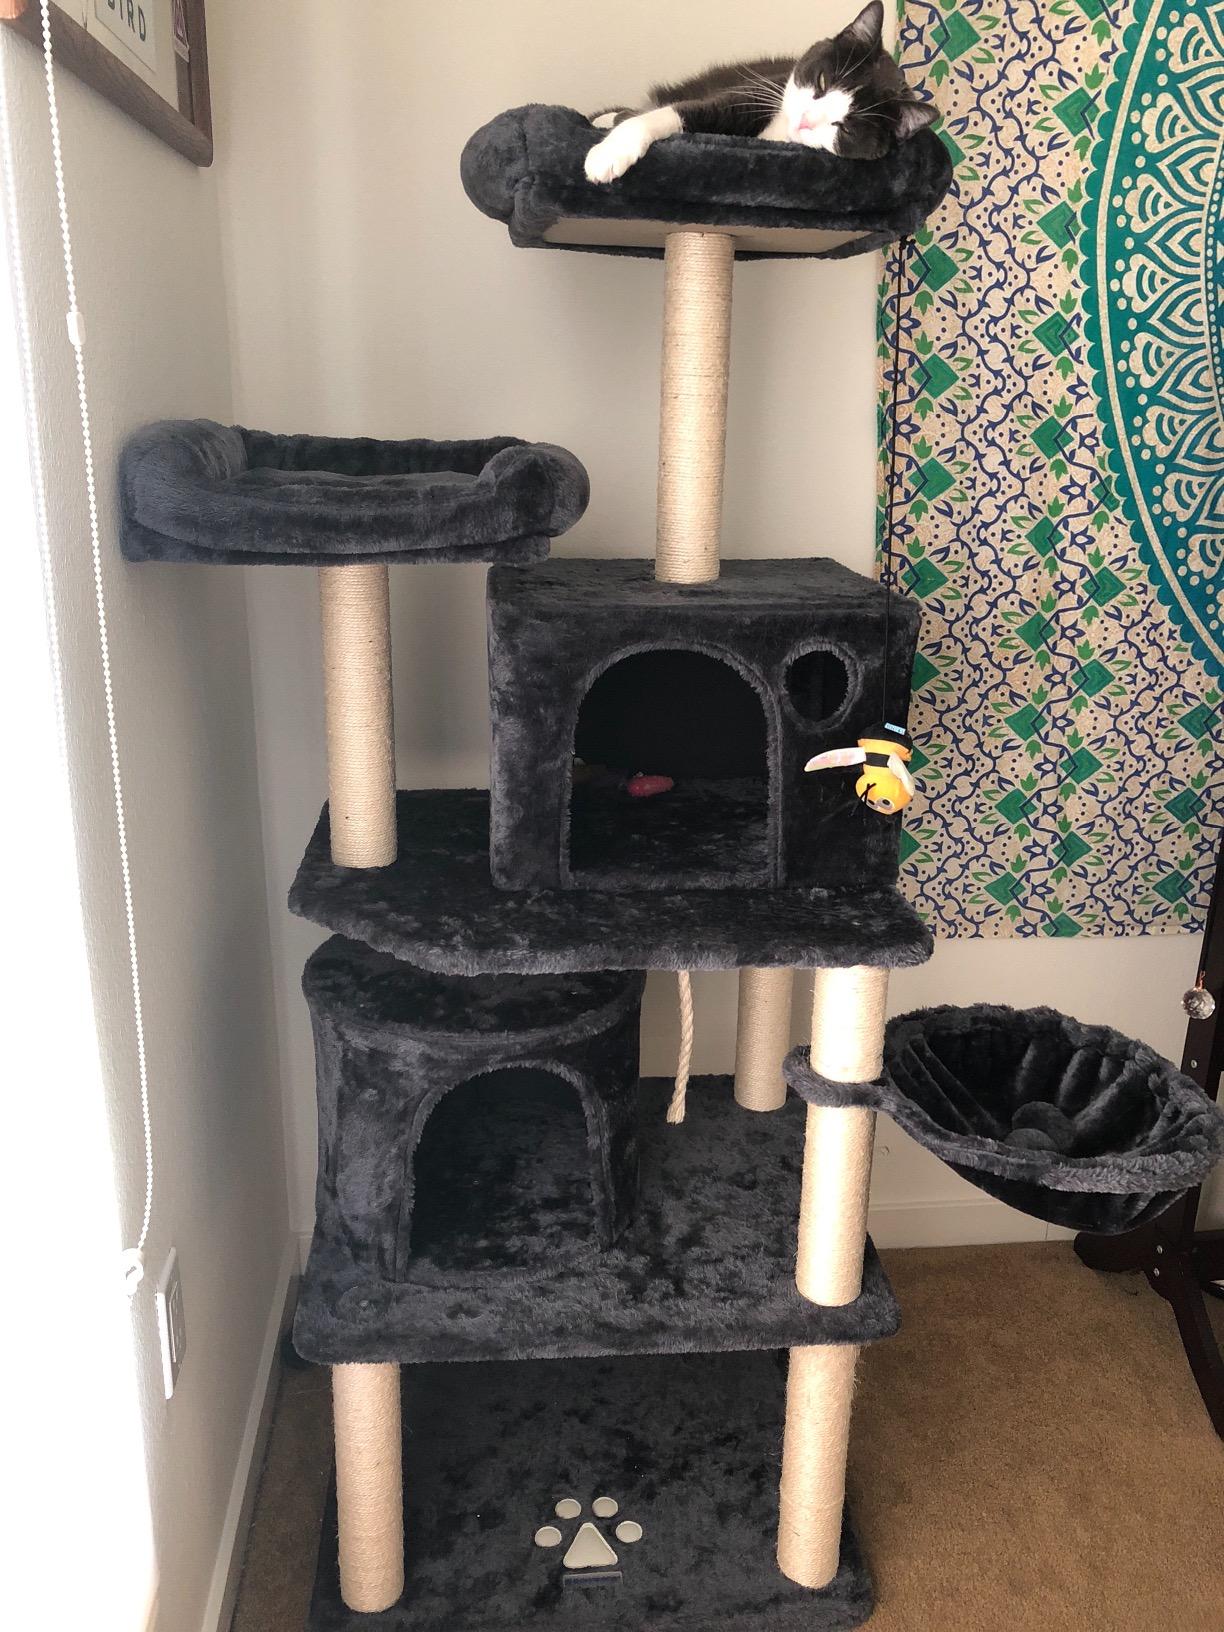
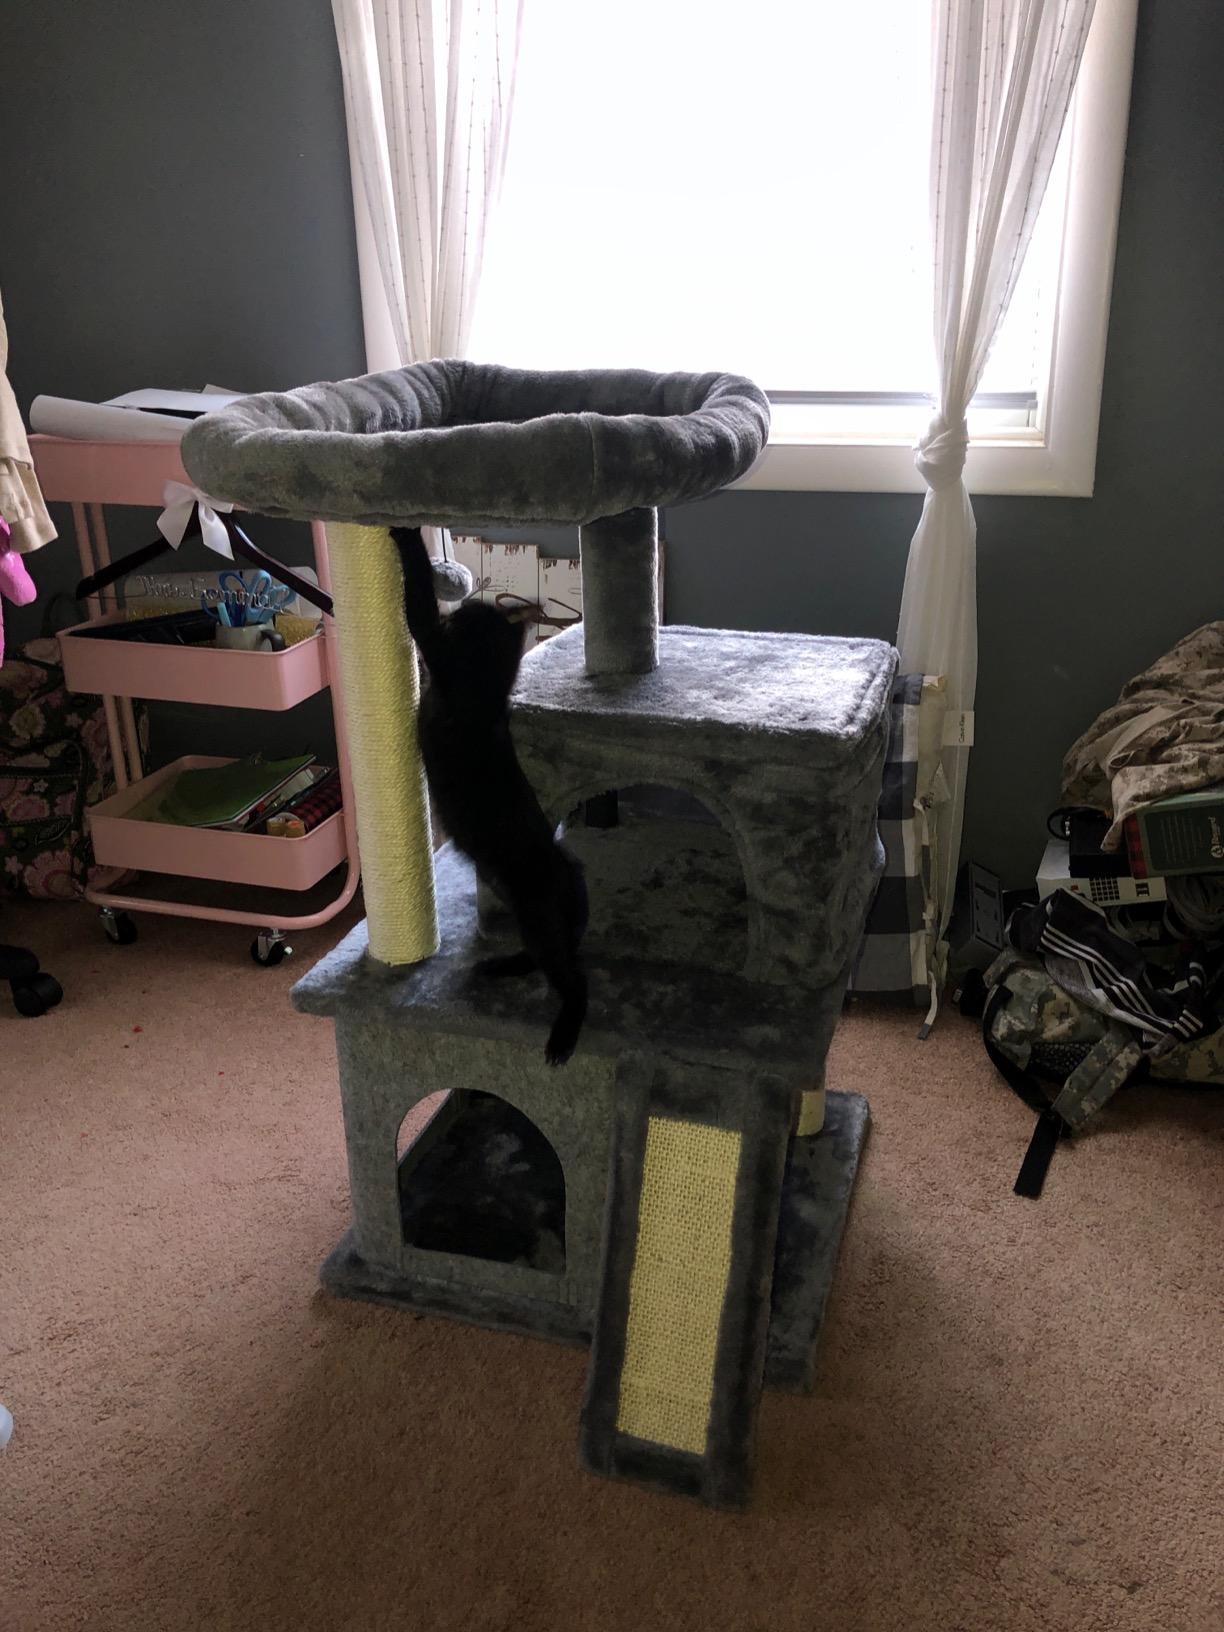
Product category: items_cat tree
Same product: no